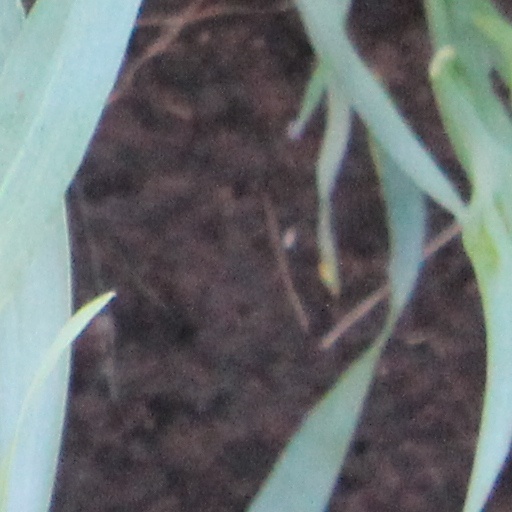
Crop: wheat